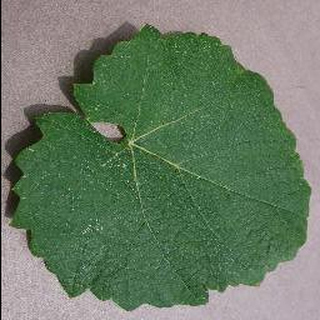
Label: healthy_grape